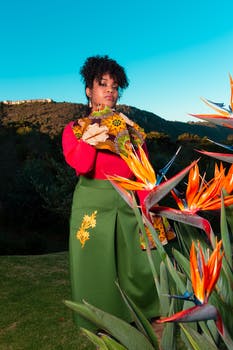
Label: No Watermark